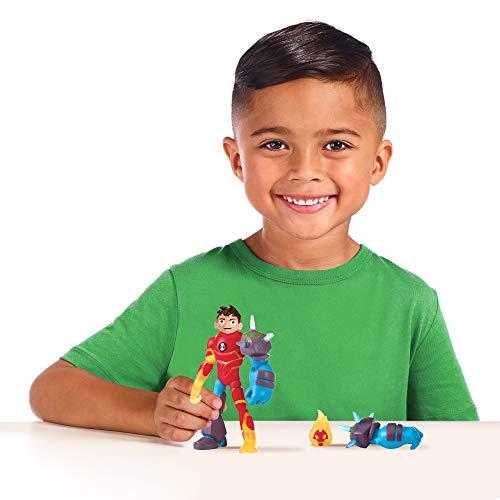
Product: Ben 10 Omni-Glitch Heroes: Ben-Heatblast-Shock Rock
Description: Combine ben’s heroics, heat blast's firepower and shock Rock’s blue energy Omni-core.
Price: $12.74
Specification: ProductDimensions:3.5x1.8x4.8inches|ItemWeight:4.8ounces|ShippingWeight:4.8ounces(Viewshippingratesandpolicies)|ASIN:B07QQ8PHVG|Itemmodelnumber:76142|Manufacturerrecommendedage:36months-10years